Movilla Abbey

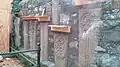
Movilla Abbey engraved stones

Movilla Abbey ( "Monastery of the Plain of the Notable Tree") in Newtownards, County Down, Northern Ireland, is believed to have been one of Ulster's and Ireland's most important monasteries. Movilla should not be confused with Moville in County Donegal.